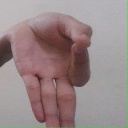
अक्षर: ज्ञ